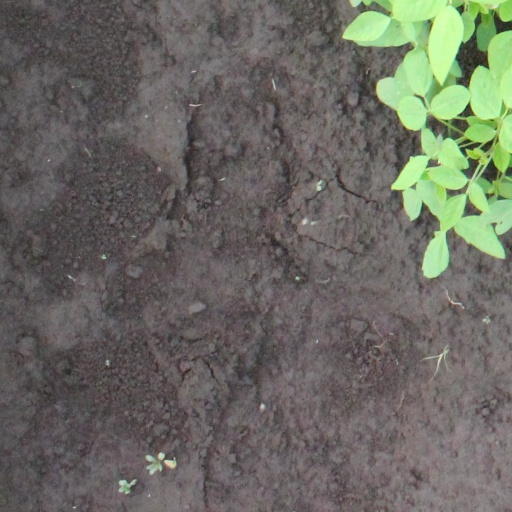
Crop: soybean